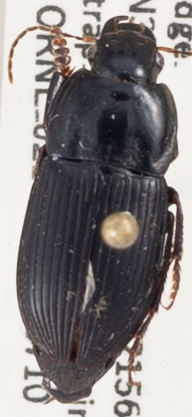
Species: Anisodactylus furvus
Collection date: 2019-07-10
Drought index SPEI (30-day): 0.316
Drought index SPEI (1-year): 2.09
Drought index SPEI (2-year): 2.09